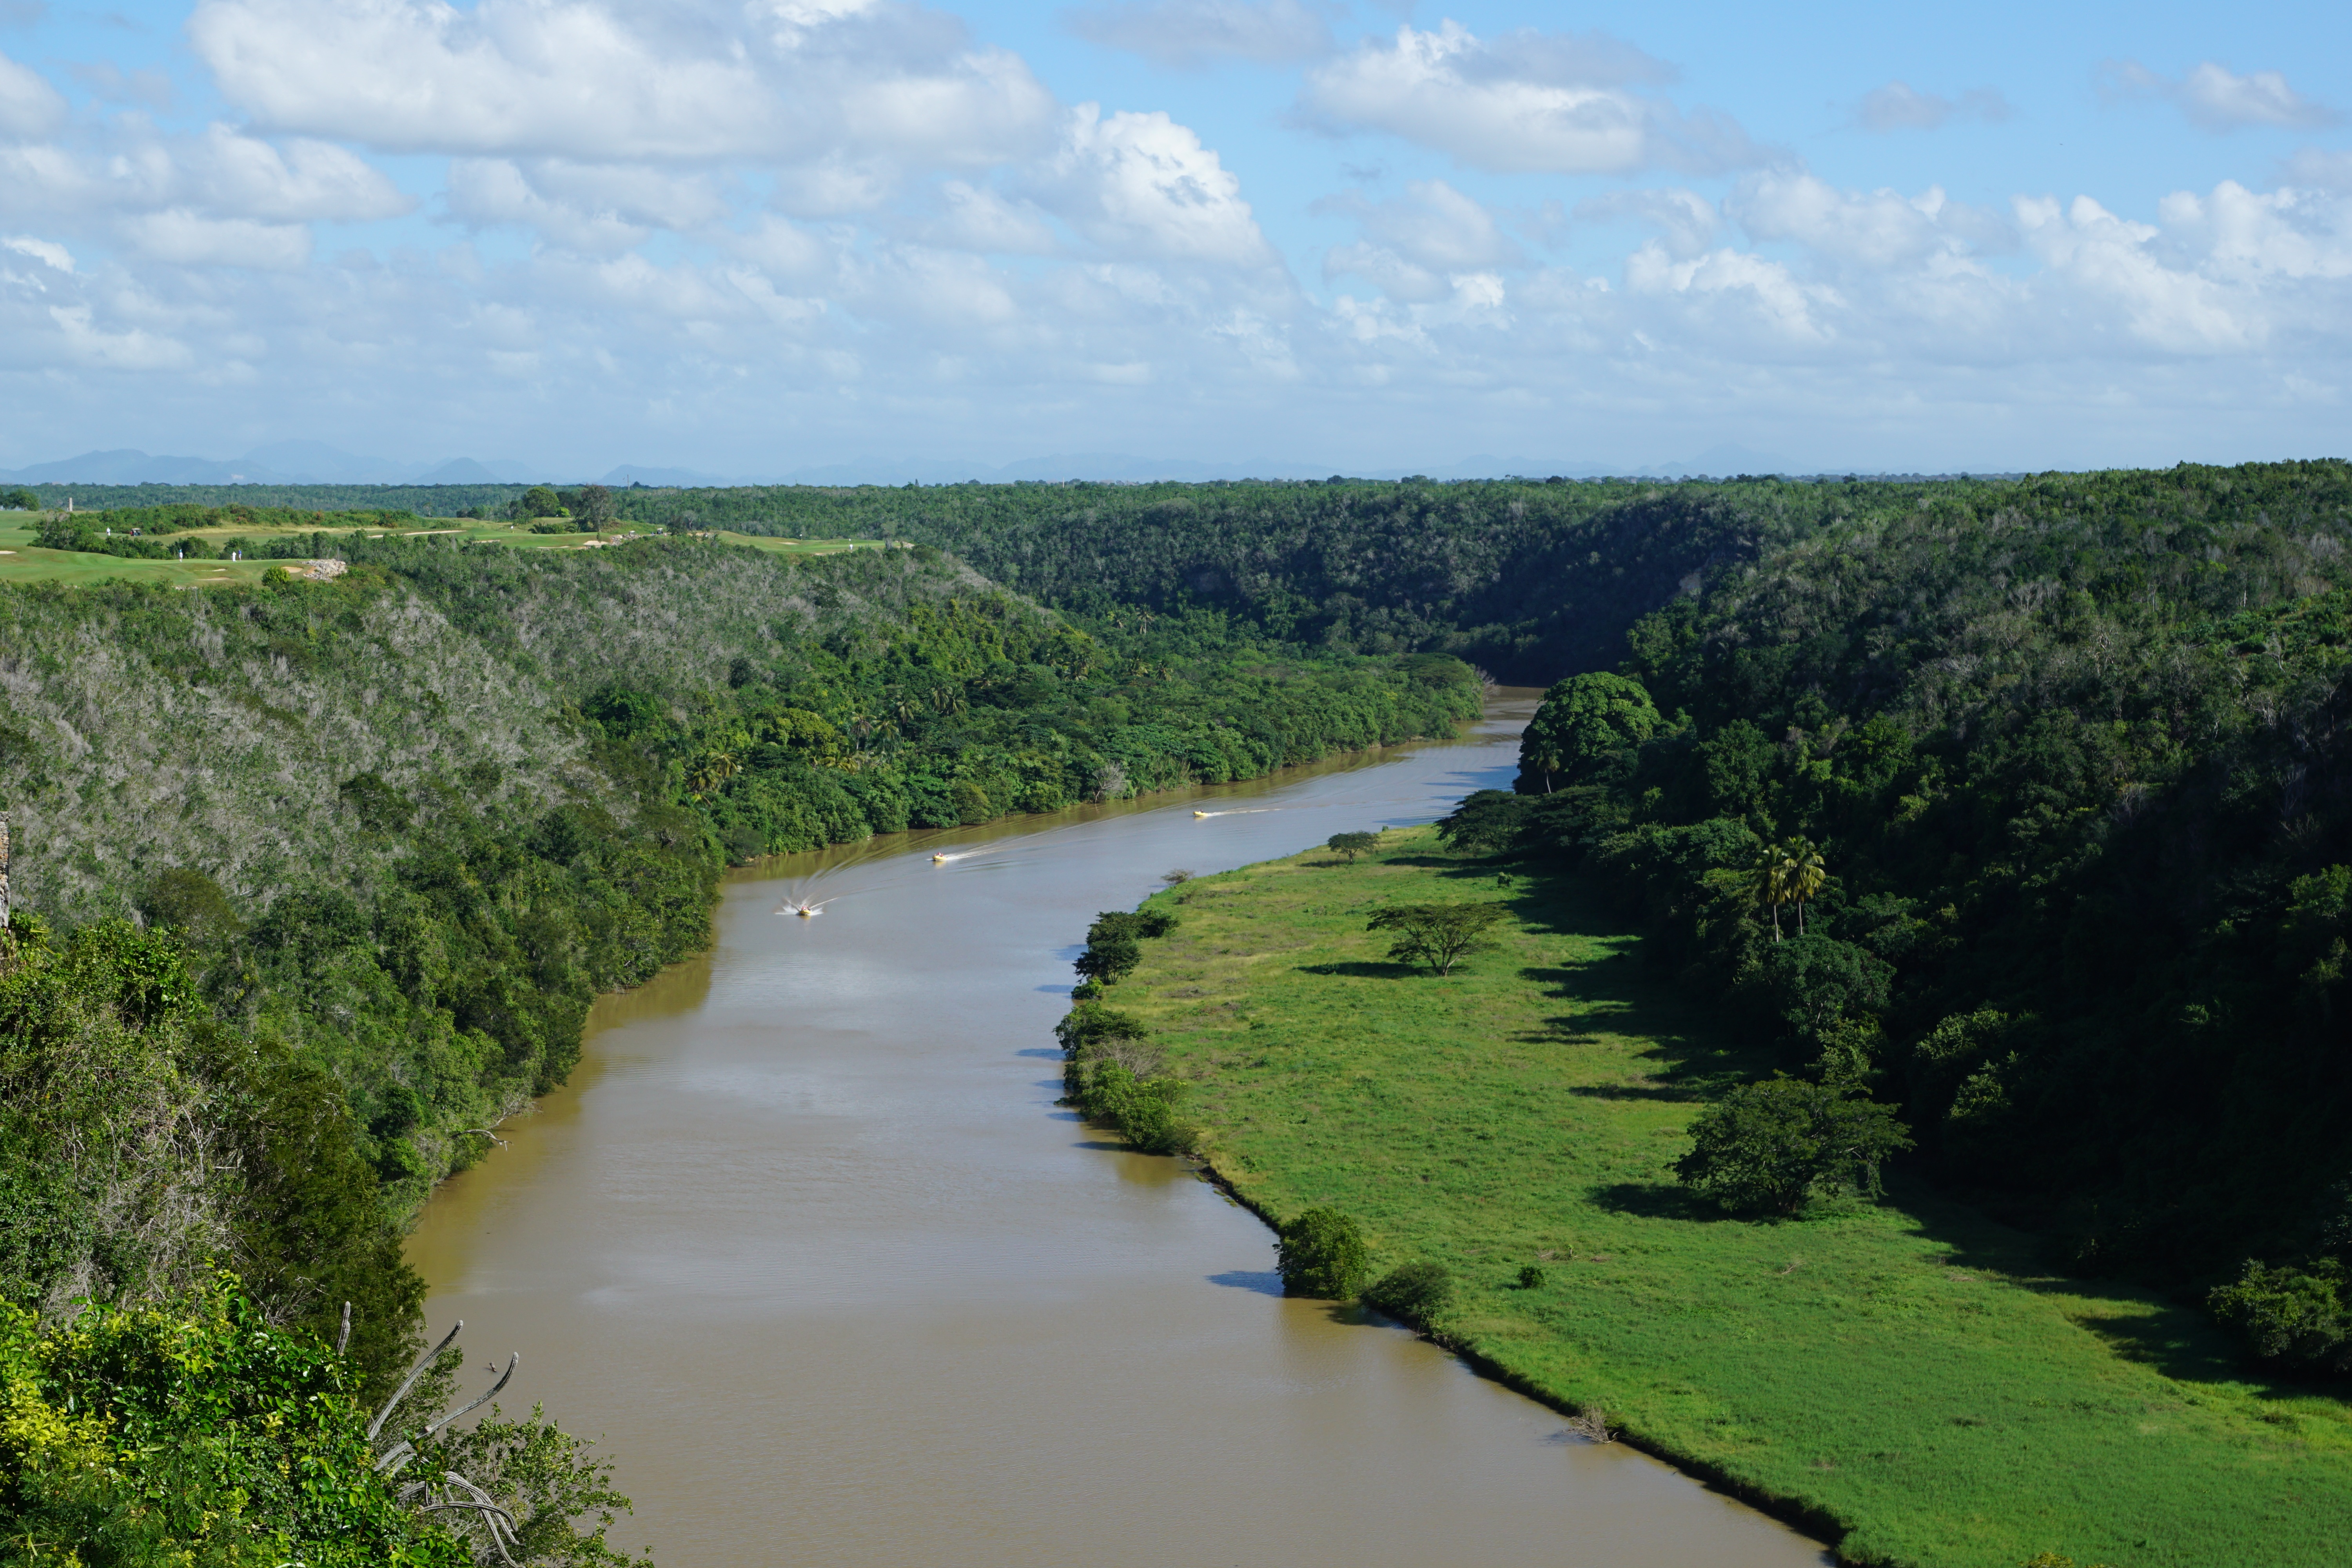
landscape, coast, grass, marsh, hill, river, village, reservoir, waterway, body of water, wetland, floodplain, habitat, loch, ecosystem, rural area, landform, natural environment, geographical feature, chavon, altos de chav n, domenican republic